Estadio Ciudad de Vicente López

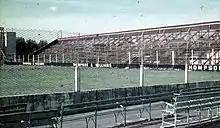
Former stadium of Platense on Manuela Pedraza and Crámer, Núñez district. It was the club's home venue until 1971

The club acquired land in Vicente López Partido to build a stadium there in 1947. Three years later, C.A. Platense obtained a loan to build a stadium made of concrete, inspired by Club Atlético Huracán's venue, Estadio Tomás Adolfo Ducó. The stadium would host 60,000 spectators. Nevertheless, the project was dismissed in 1955, when after the "Revolución Libertadora", a military government took the power in Argentina. In 1965, the club refurbished the stadium, expanding the field dimensions to 110 x 70 m, and demolishing the velodrome. In 1971, the club was in a deep financial crisis and had to leave the land on Manuela Pedraza and Crámer. The last match played there was on September 26, when Platense beat Newell's Old Boys 2–0.